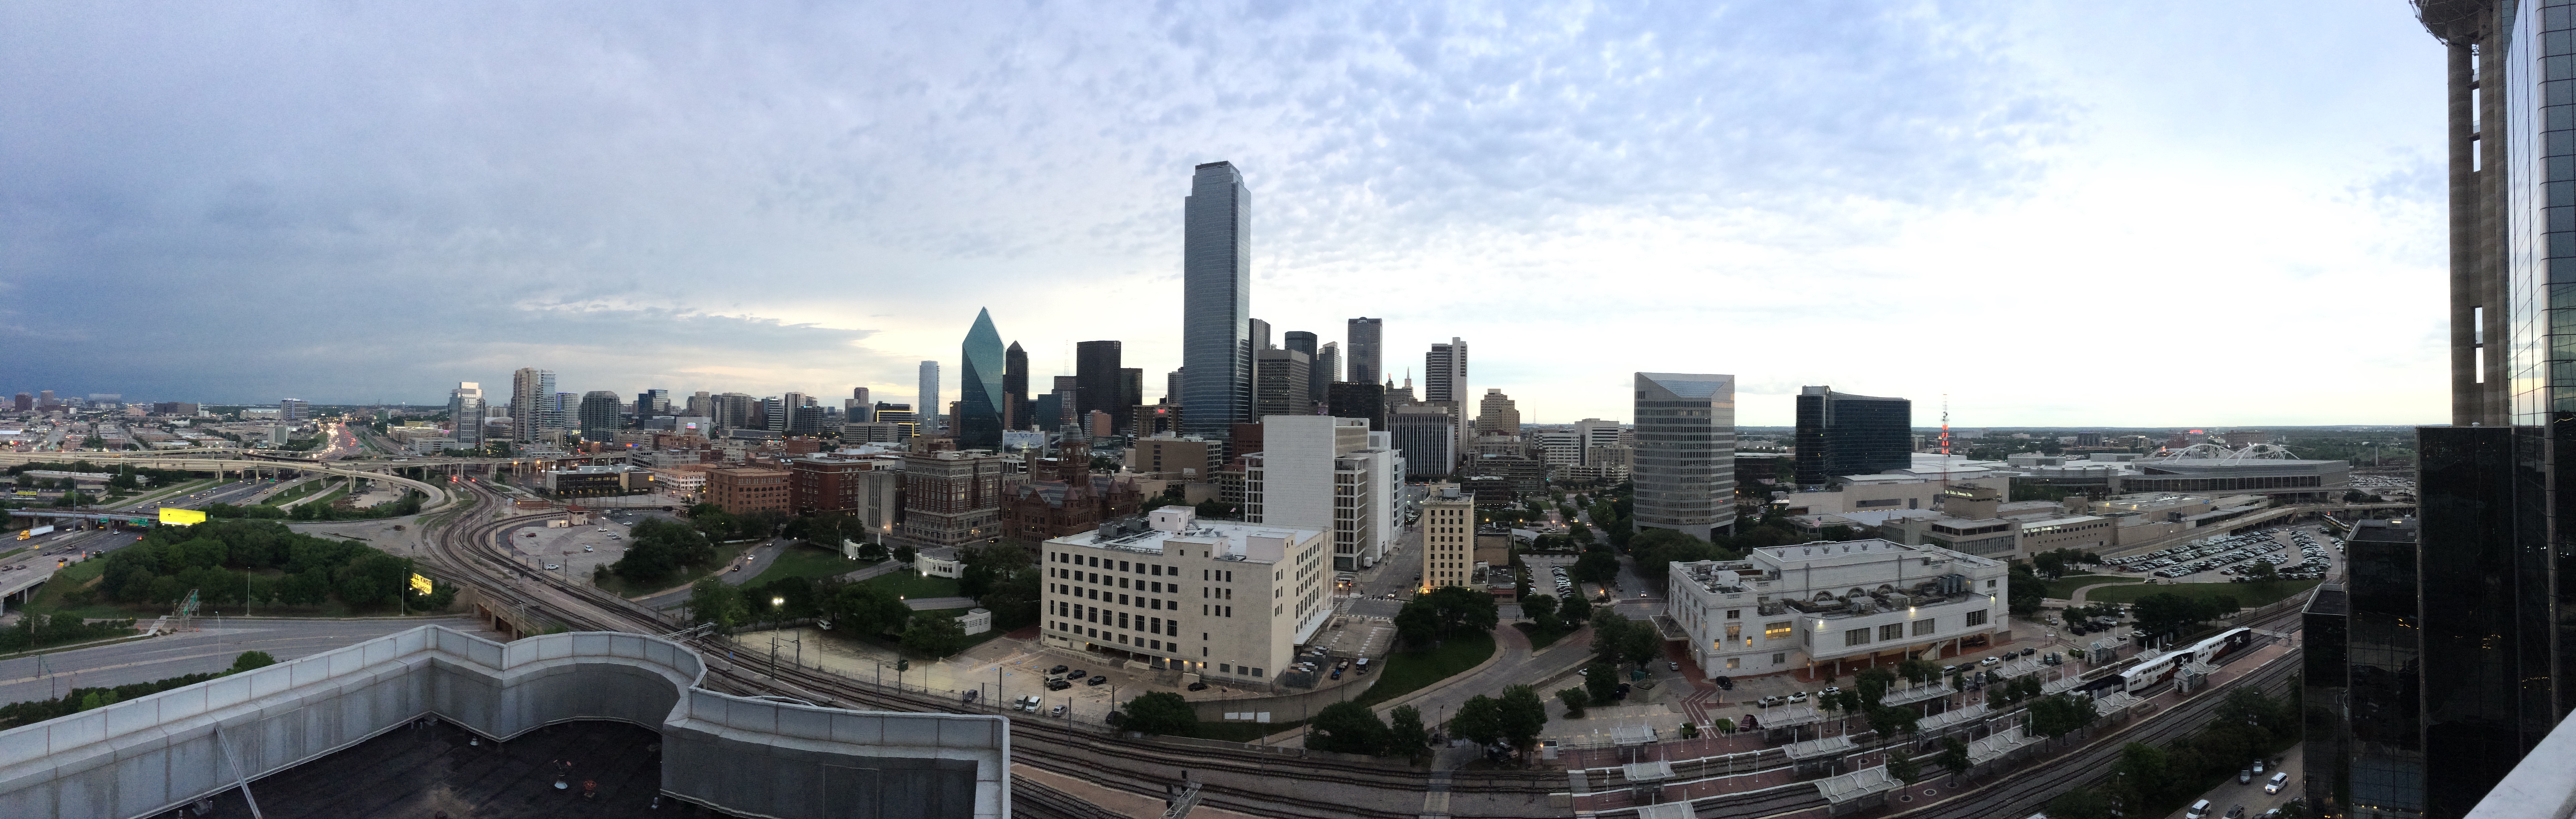
skyline, photography, city, skyscraper, cityscape, panorama, downtown, plaza, landmark, tower block, metropolis, residential area, human settlement, metropolitan area